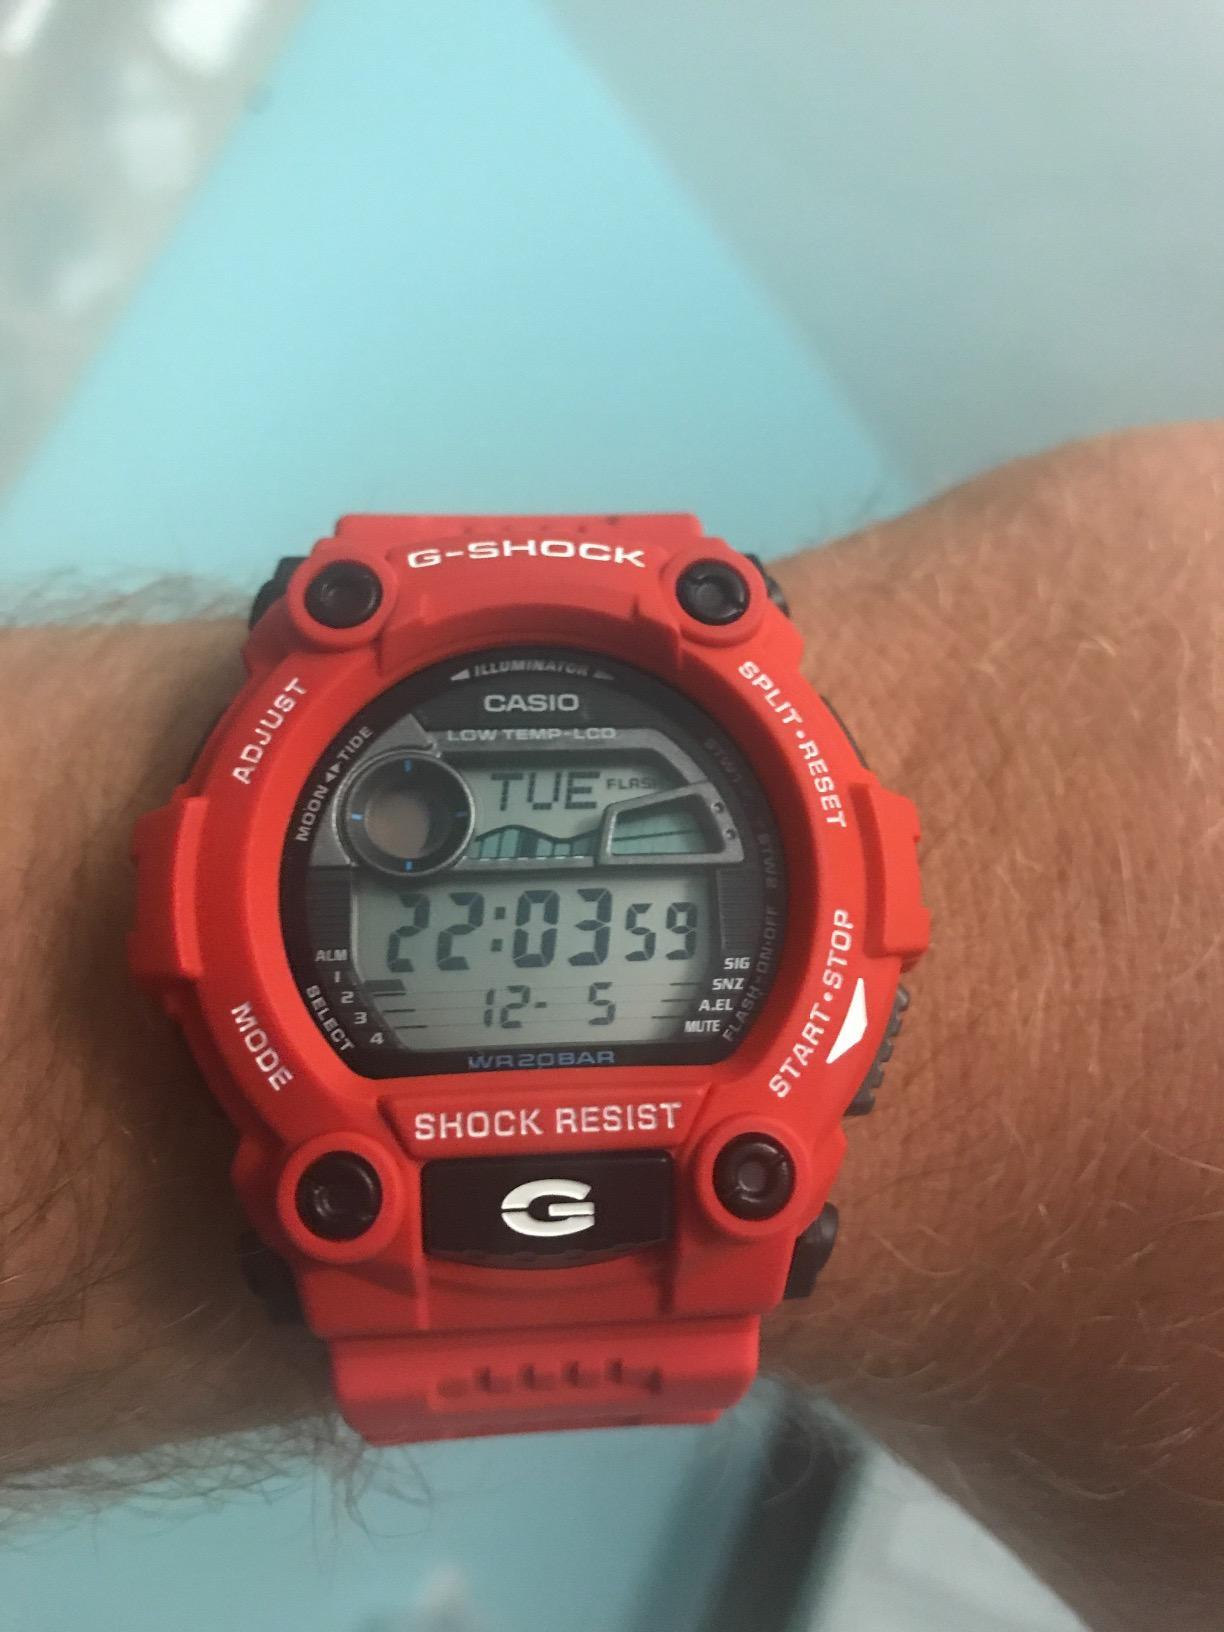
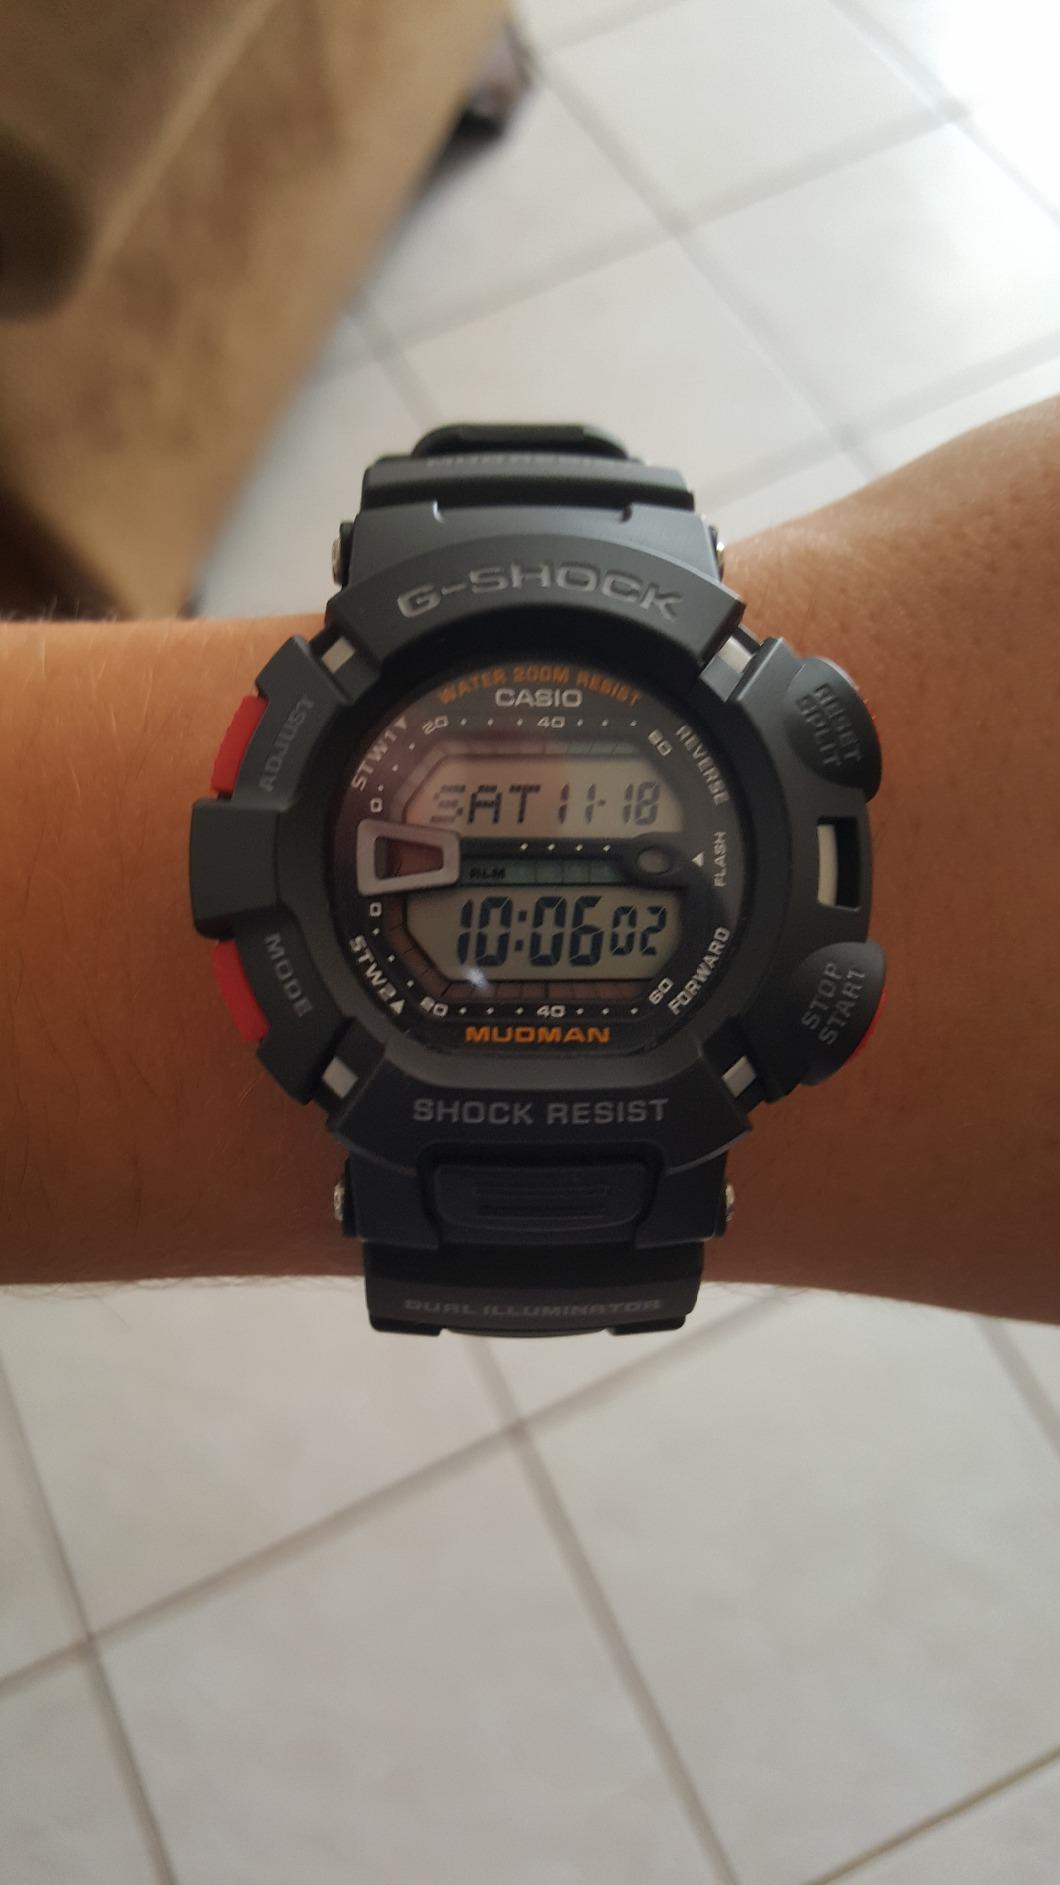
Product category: accessories_watch
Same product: no